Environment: real
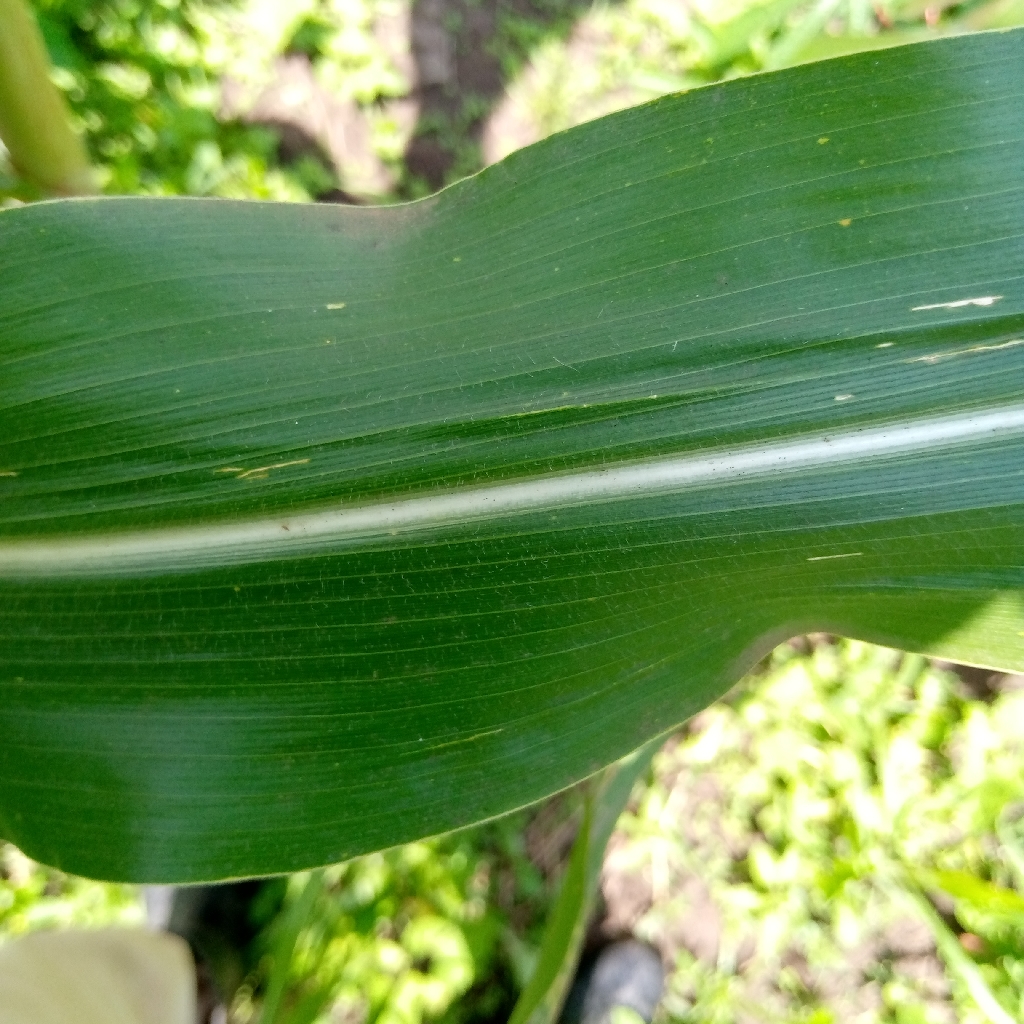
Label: healthy